Jatiya Krishak Samity

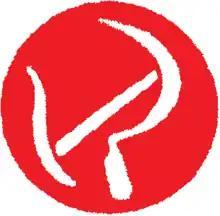
JKS symbol

Jatiya Krishak Samity ('National Peasants Association') is a farmers organization in Bangladesh, connected to the Workers Party of Bangladesh. As of 2014 Fazle Hossain Badsha (Member of Parliament) was the president of JKS and Aminul Islam Golap the general secretary.